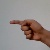
The image shows a hand gesture representing the letter 'G' in Indian Sign Language.